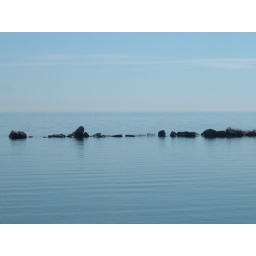
rocks in water